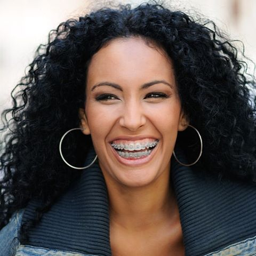
a little activated charcoal mixed with your toothpaste and used when brushing twice daily results in a beautiful smile .